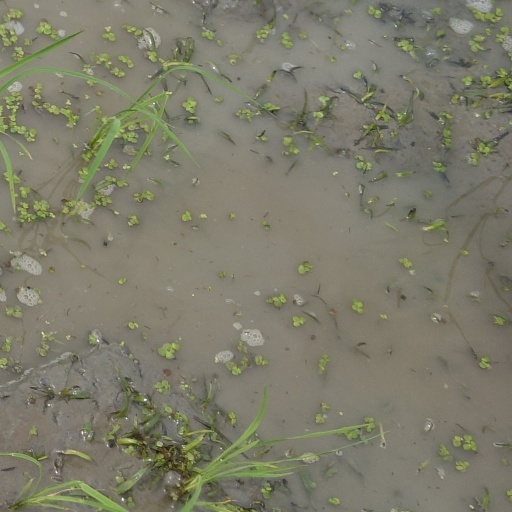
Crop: rice